CIME-FM

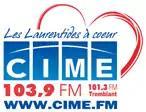
longtime Corus-era CIME logo; used until August 2011

CIME-FM opened on March 25, 1977, and originally had a middle of the road format, which gradually evolved over time to a more traditional hot adult contemporary format and currently it is an adult contemporary station.